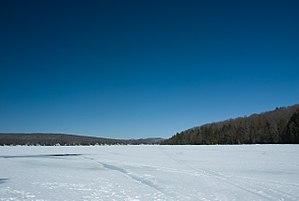
Le lac Saint-Joseph est un plan d'eau douce situé dans la municipalité régionale de comté de La Jacques-Cartier, dans la région administrative de la Capitale-Nationale, dans la province de Québec.